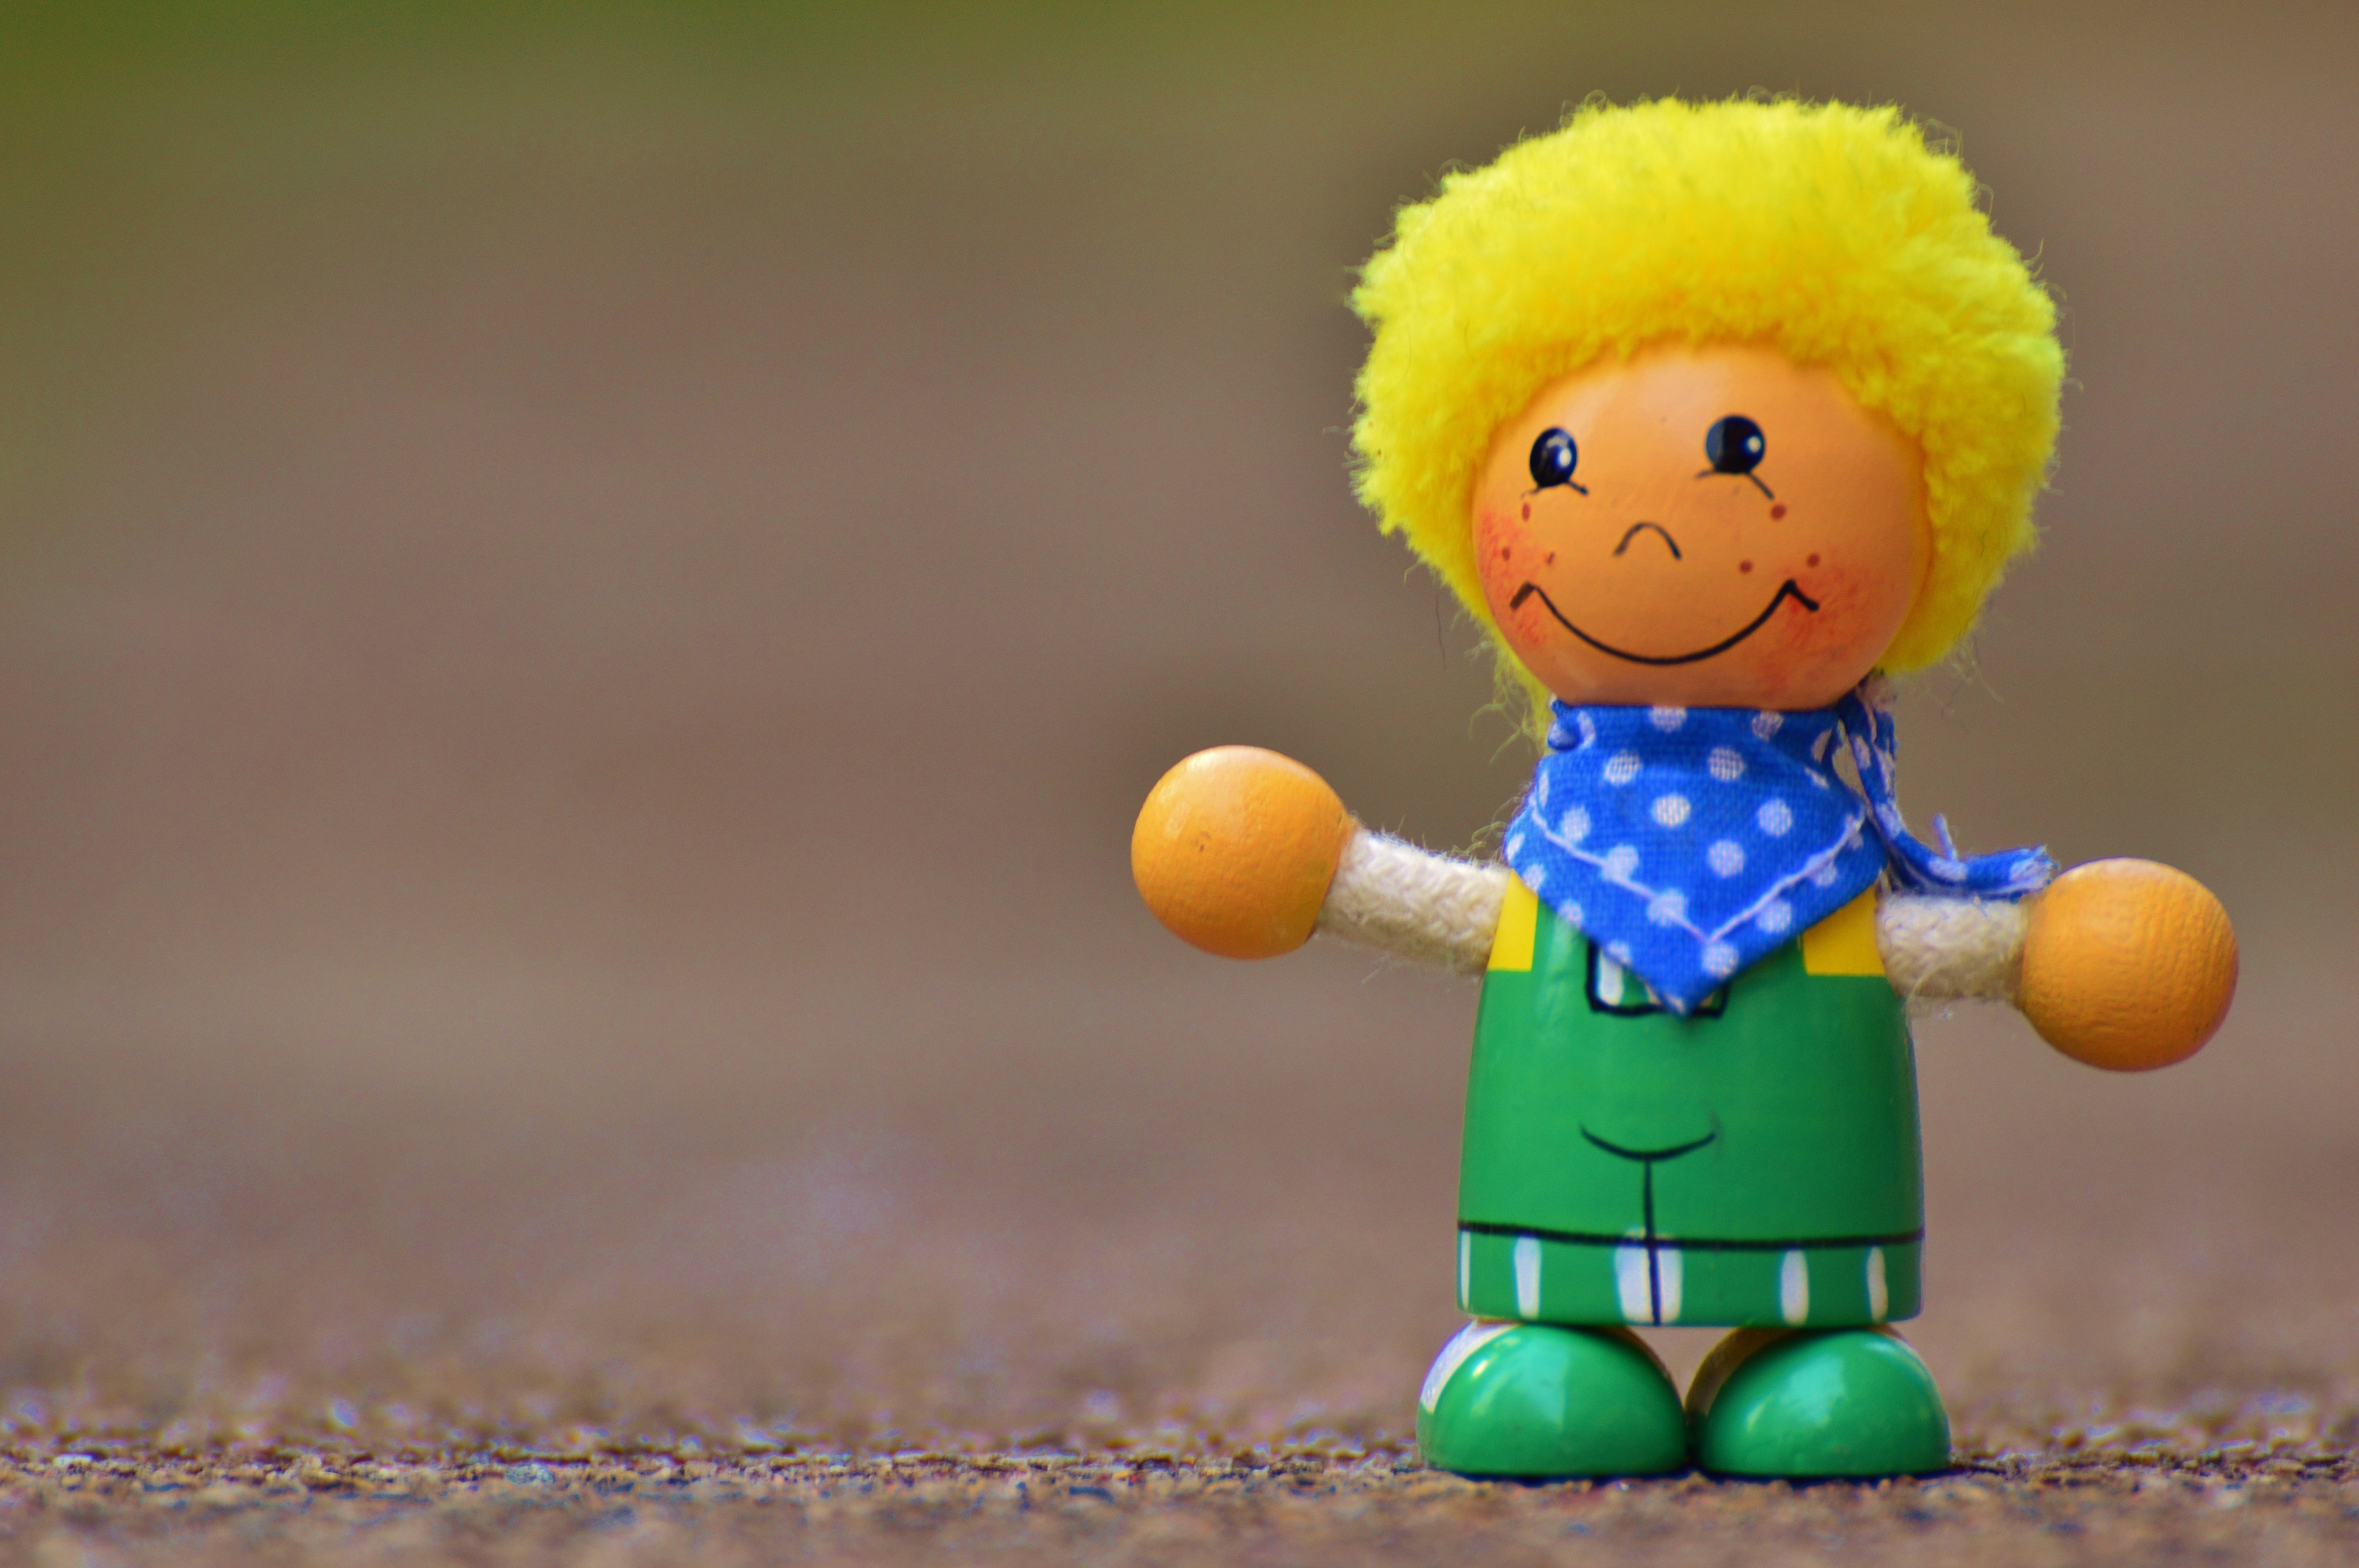
wood, play, colorful, yellow, toy, doll, children, fun, figure, toys, funny, holzfigur, game characters, stuffed toy